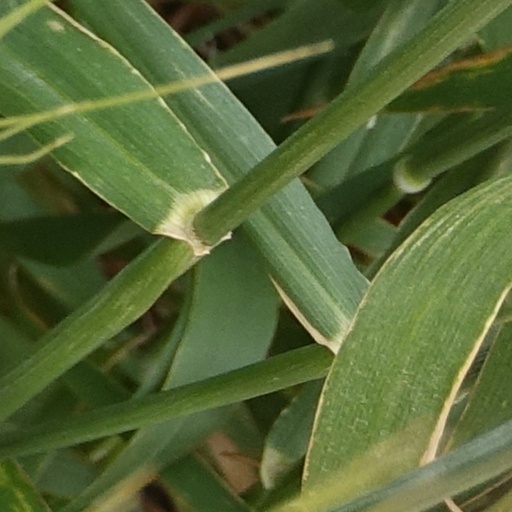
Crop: wheat